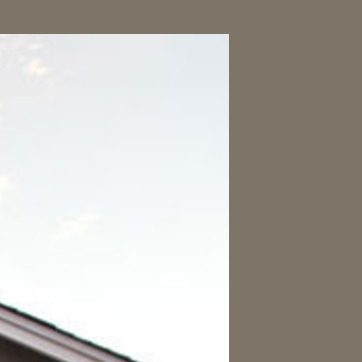
Material: sky